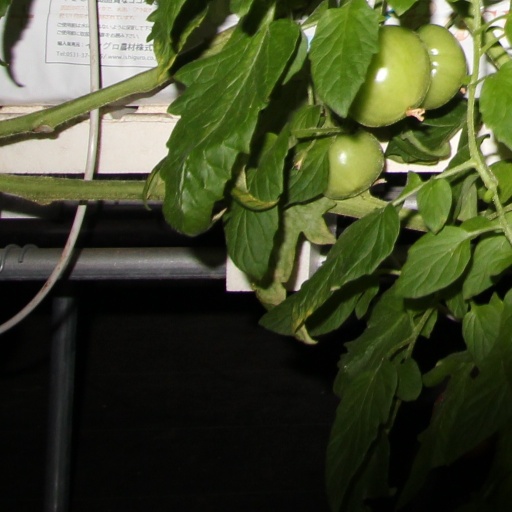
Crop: tomato